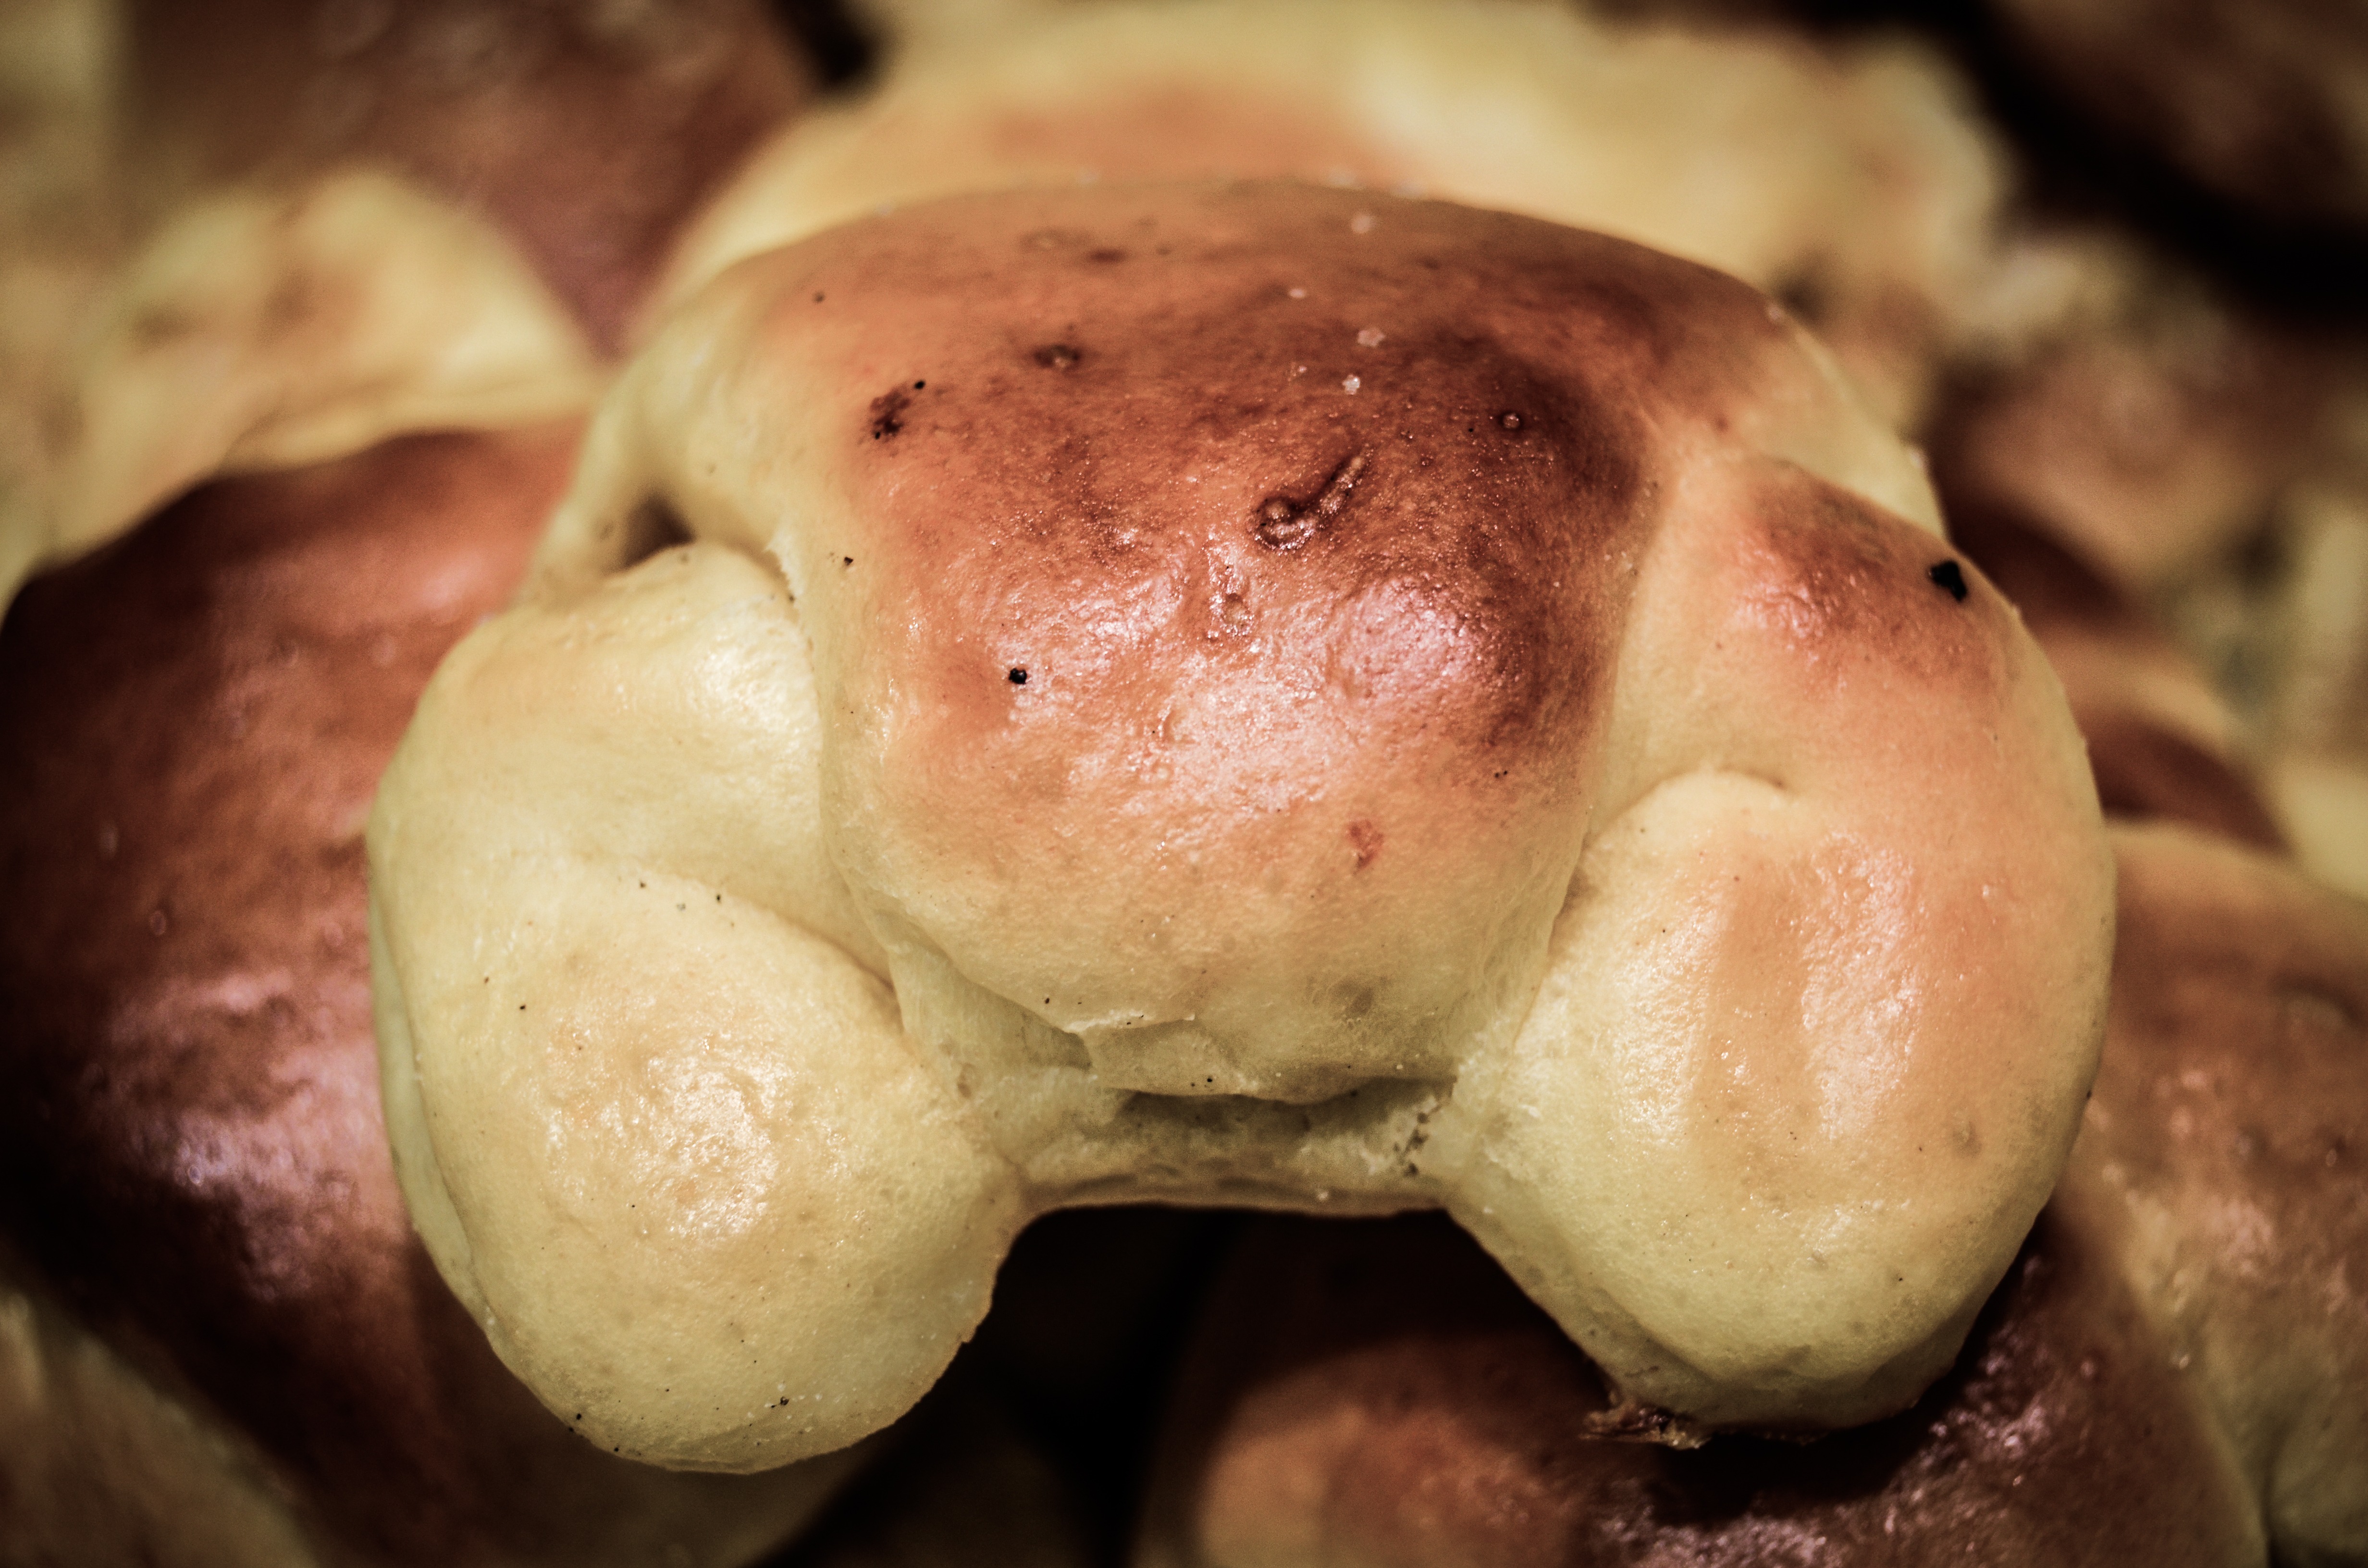
food, mushroom, baking, cake, bakery, close up, pastries, eating, sweets, organ, baked goods, cakes, macro photography, pastry shop, agaricomycetes, agaricaceae, rogal, the croissant